İzmir

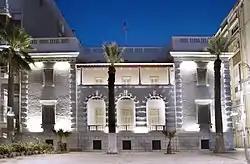
Arkas Art Centre in Kültür

In the late 19th century, the port was threatened by a build-up of silt in the gulf and an initiative, unique in the history of the Ottoman Empire, was undertaken in 1886. In order to redirect the silt, the bed of the Gediz River was redirected to its present-day northern course, so that it no longer flowed into the gulf. The beginning of the 20th century saw İzmir take on the look of a global metropolis with a cosmopolitan city center. According to the 1893 Ottoman census, more than half of the population was Turkish, with 133,800 Greeks, 9,200 Armenians, 17,200 Jews, and 54,600 foreign nationals. According to author Katherine Flemming, by 1919, Smyrna's 150,000 Greeks made up just under half of the population, outnumbering the Turks in the city two to one, while the American Consul General, George Horton, records 165,000 Turks, 150,000 Greeks, 25,000 Jews, 25,000 Armenians, and 20,000 foreigners (Italians, French, British, Americans). According to Henry Morgenthau and Trudy Ring, before World War I, the Greeks alone numbered 130,000, out of a total population of 250,000. Moreover, according to various scholars, prior to the war, the city hosted more Greeks than Athens, the capital of Greece. The Ottoman ruling class of that era referred to the city as "Infidel Smyrna" (Gavur İzmir) due to its strong Greek presence.